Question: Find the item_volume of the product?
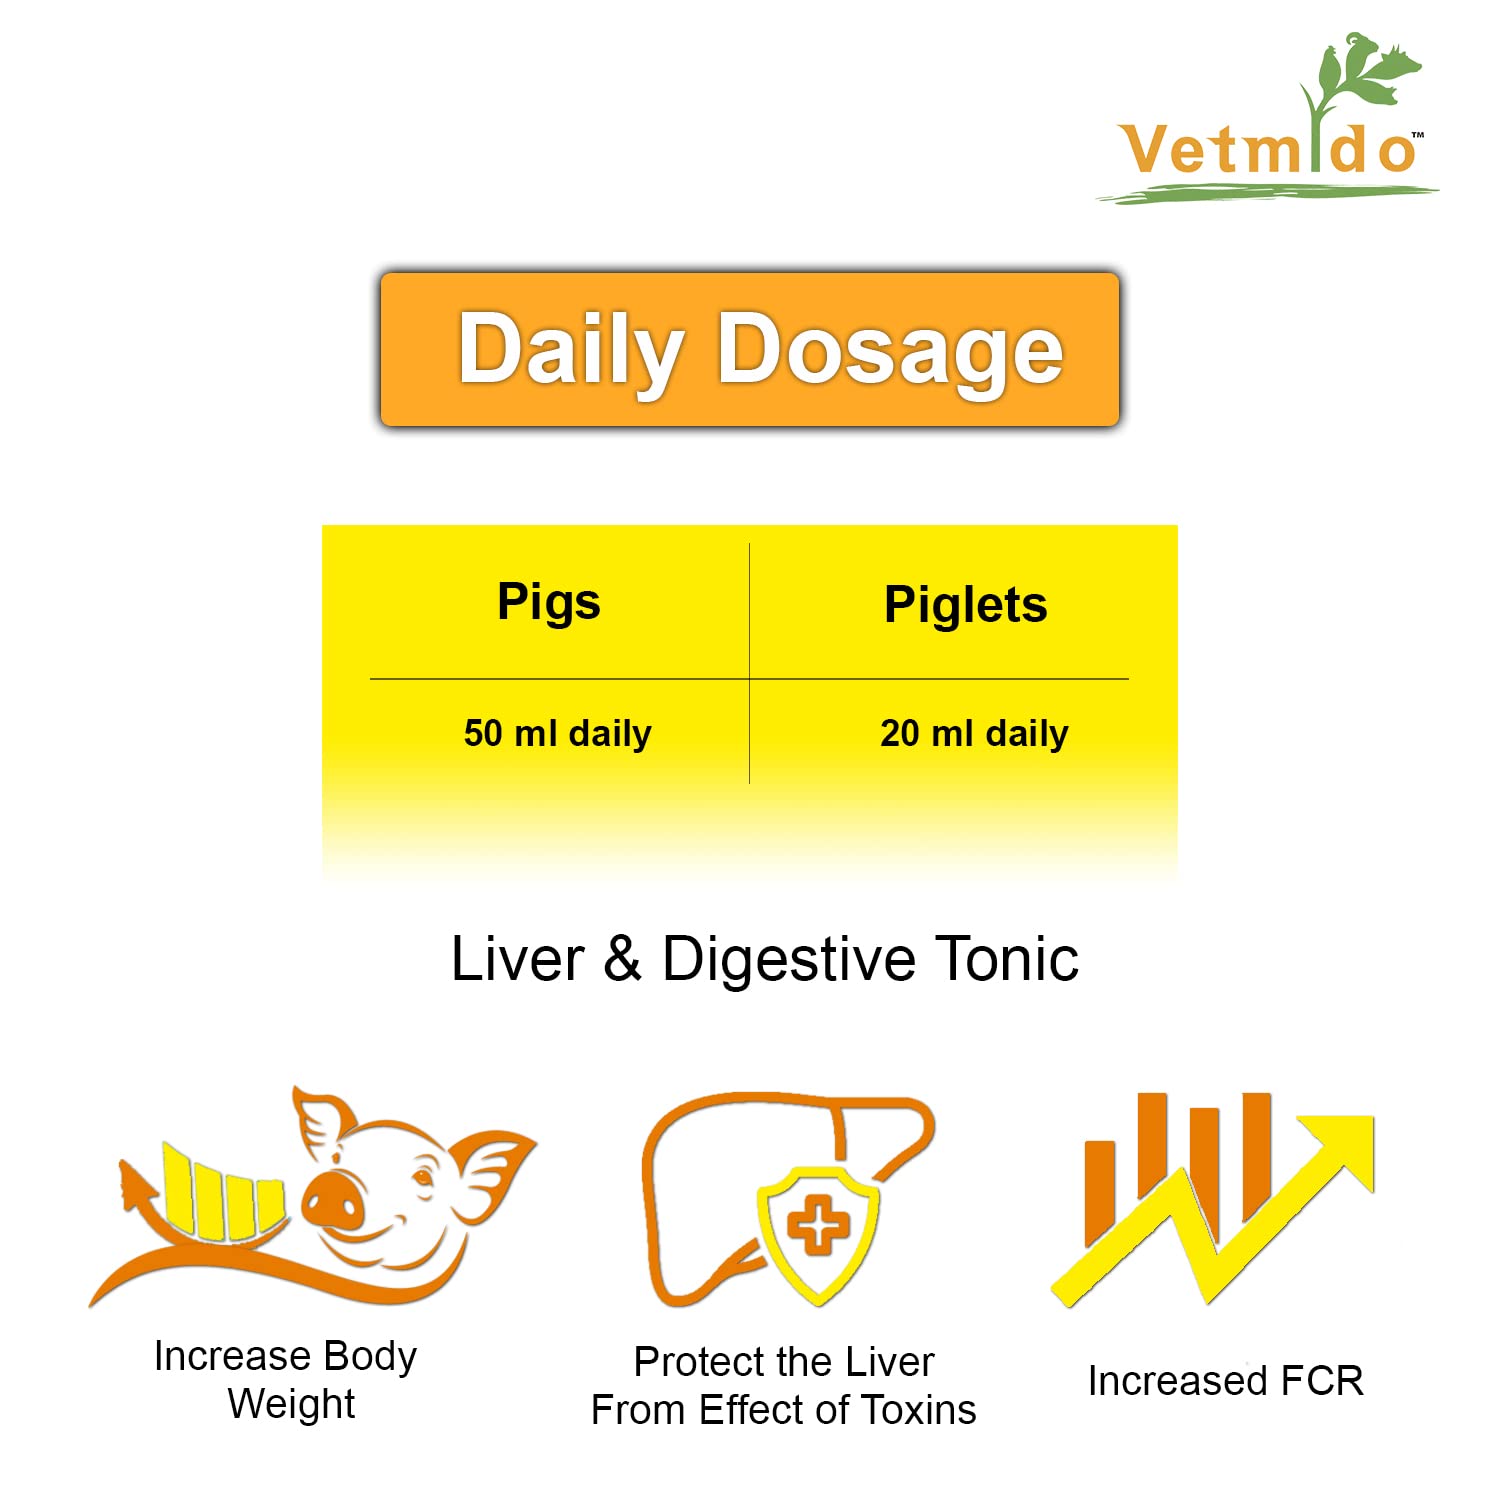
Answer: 50.0 millilitre